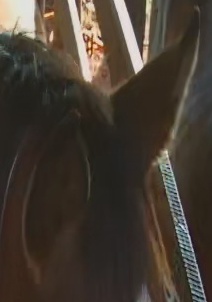
Face region: ears (position_of_ears)
Pain indicator: not_present